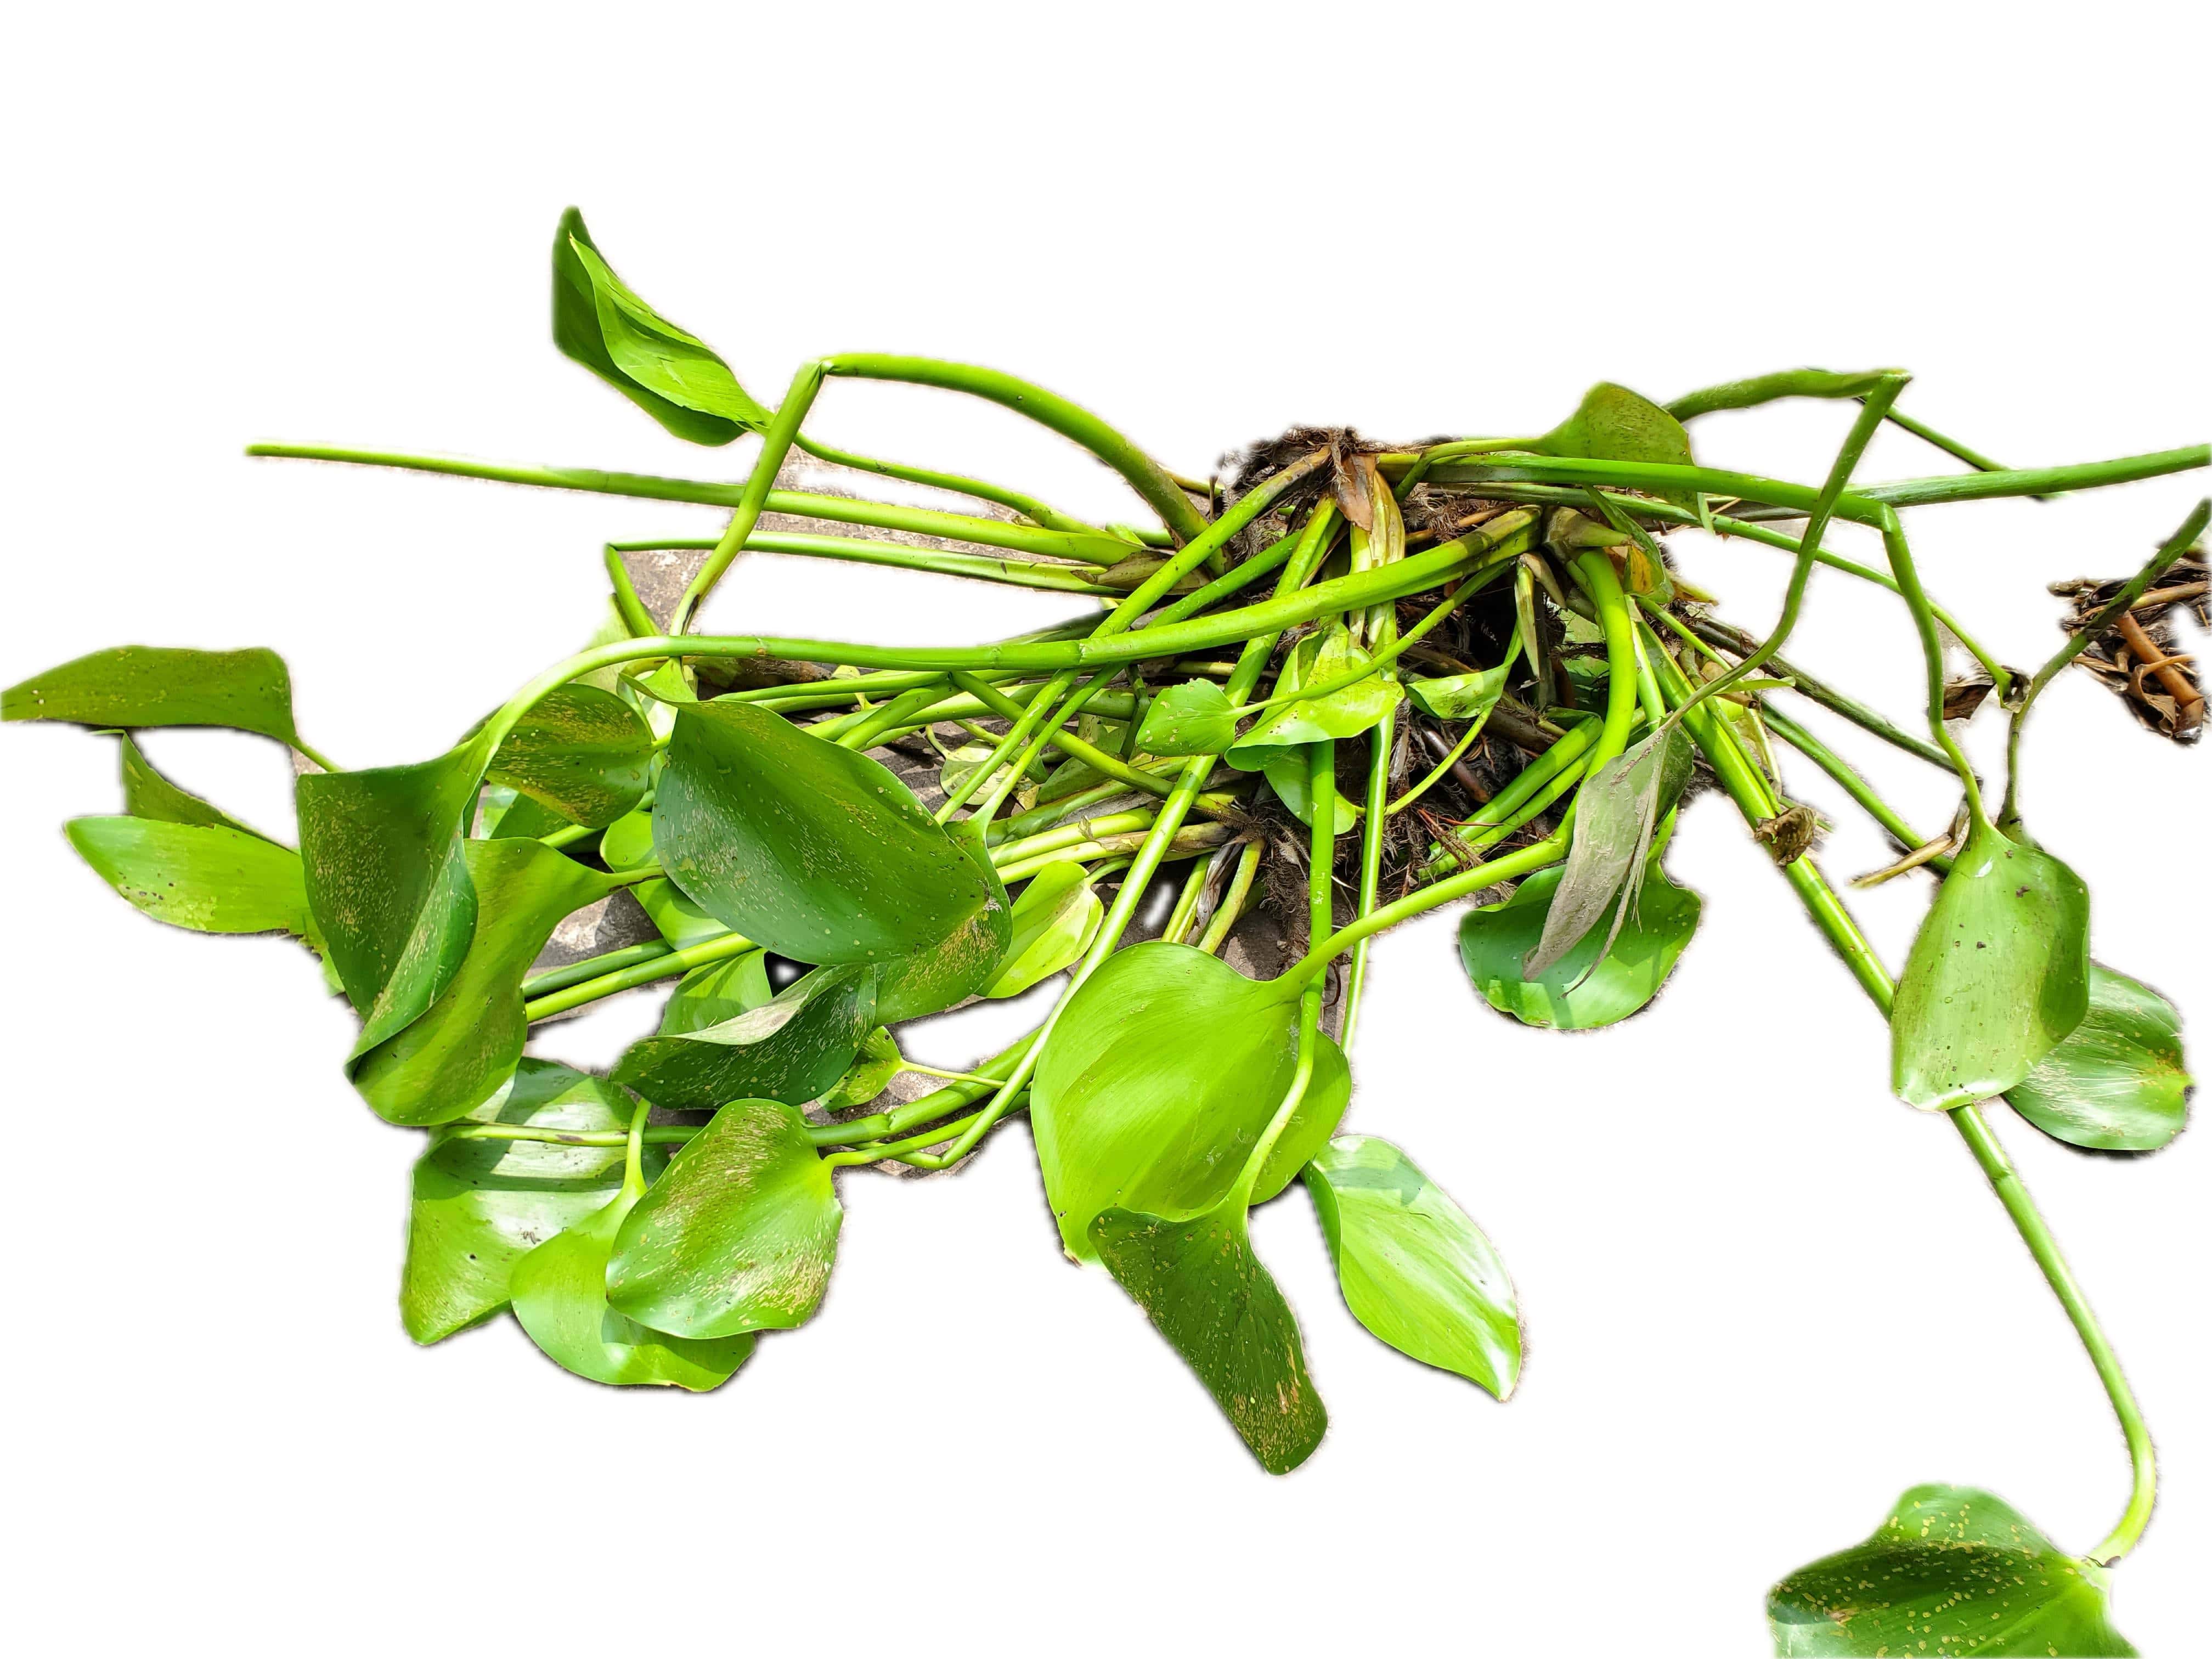
Species: Common Water Hyacinth (Eichornia crassipes)